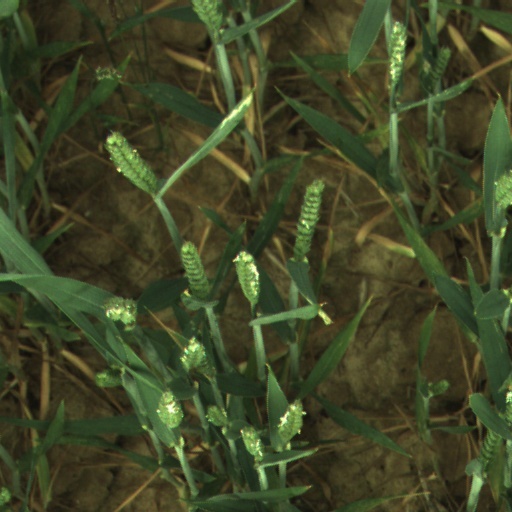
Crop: wheat